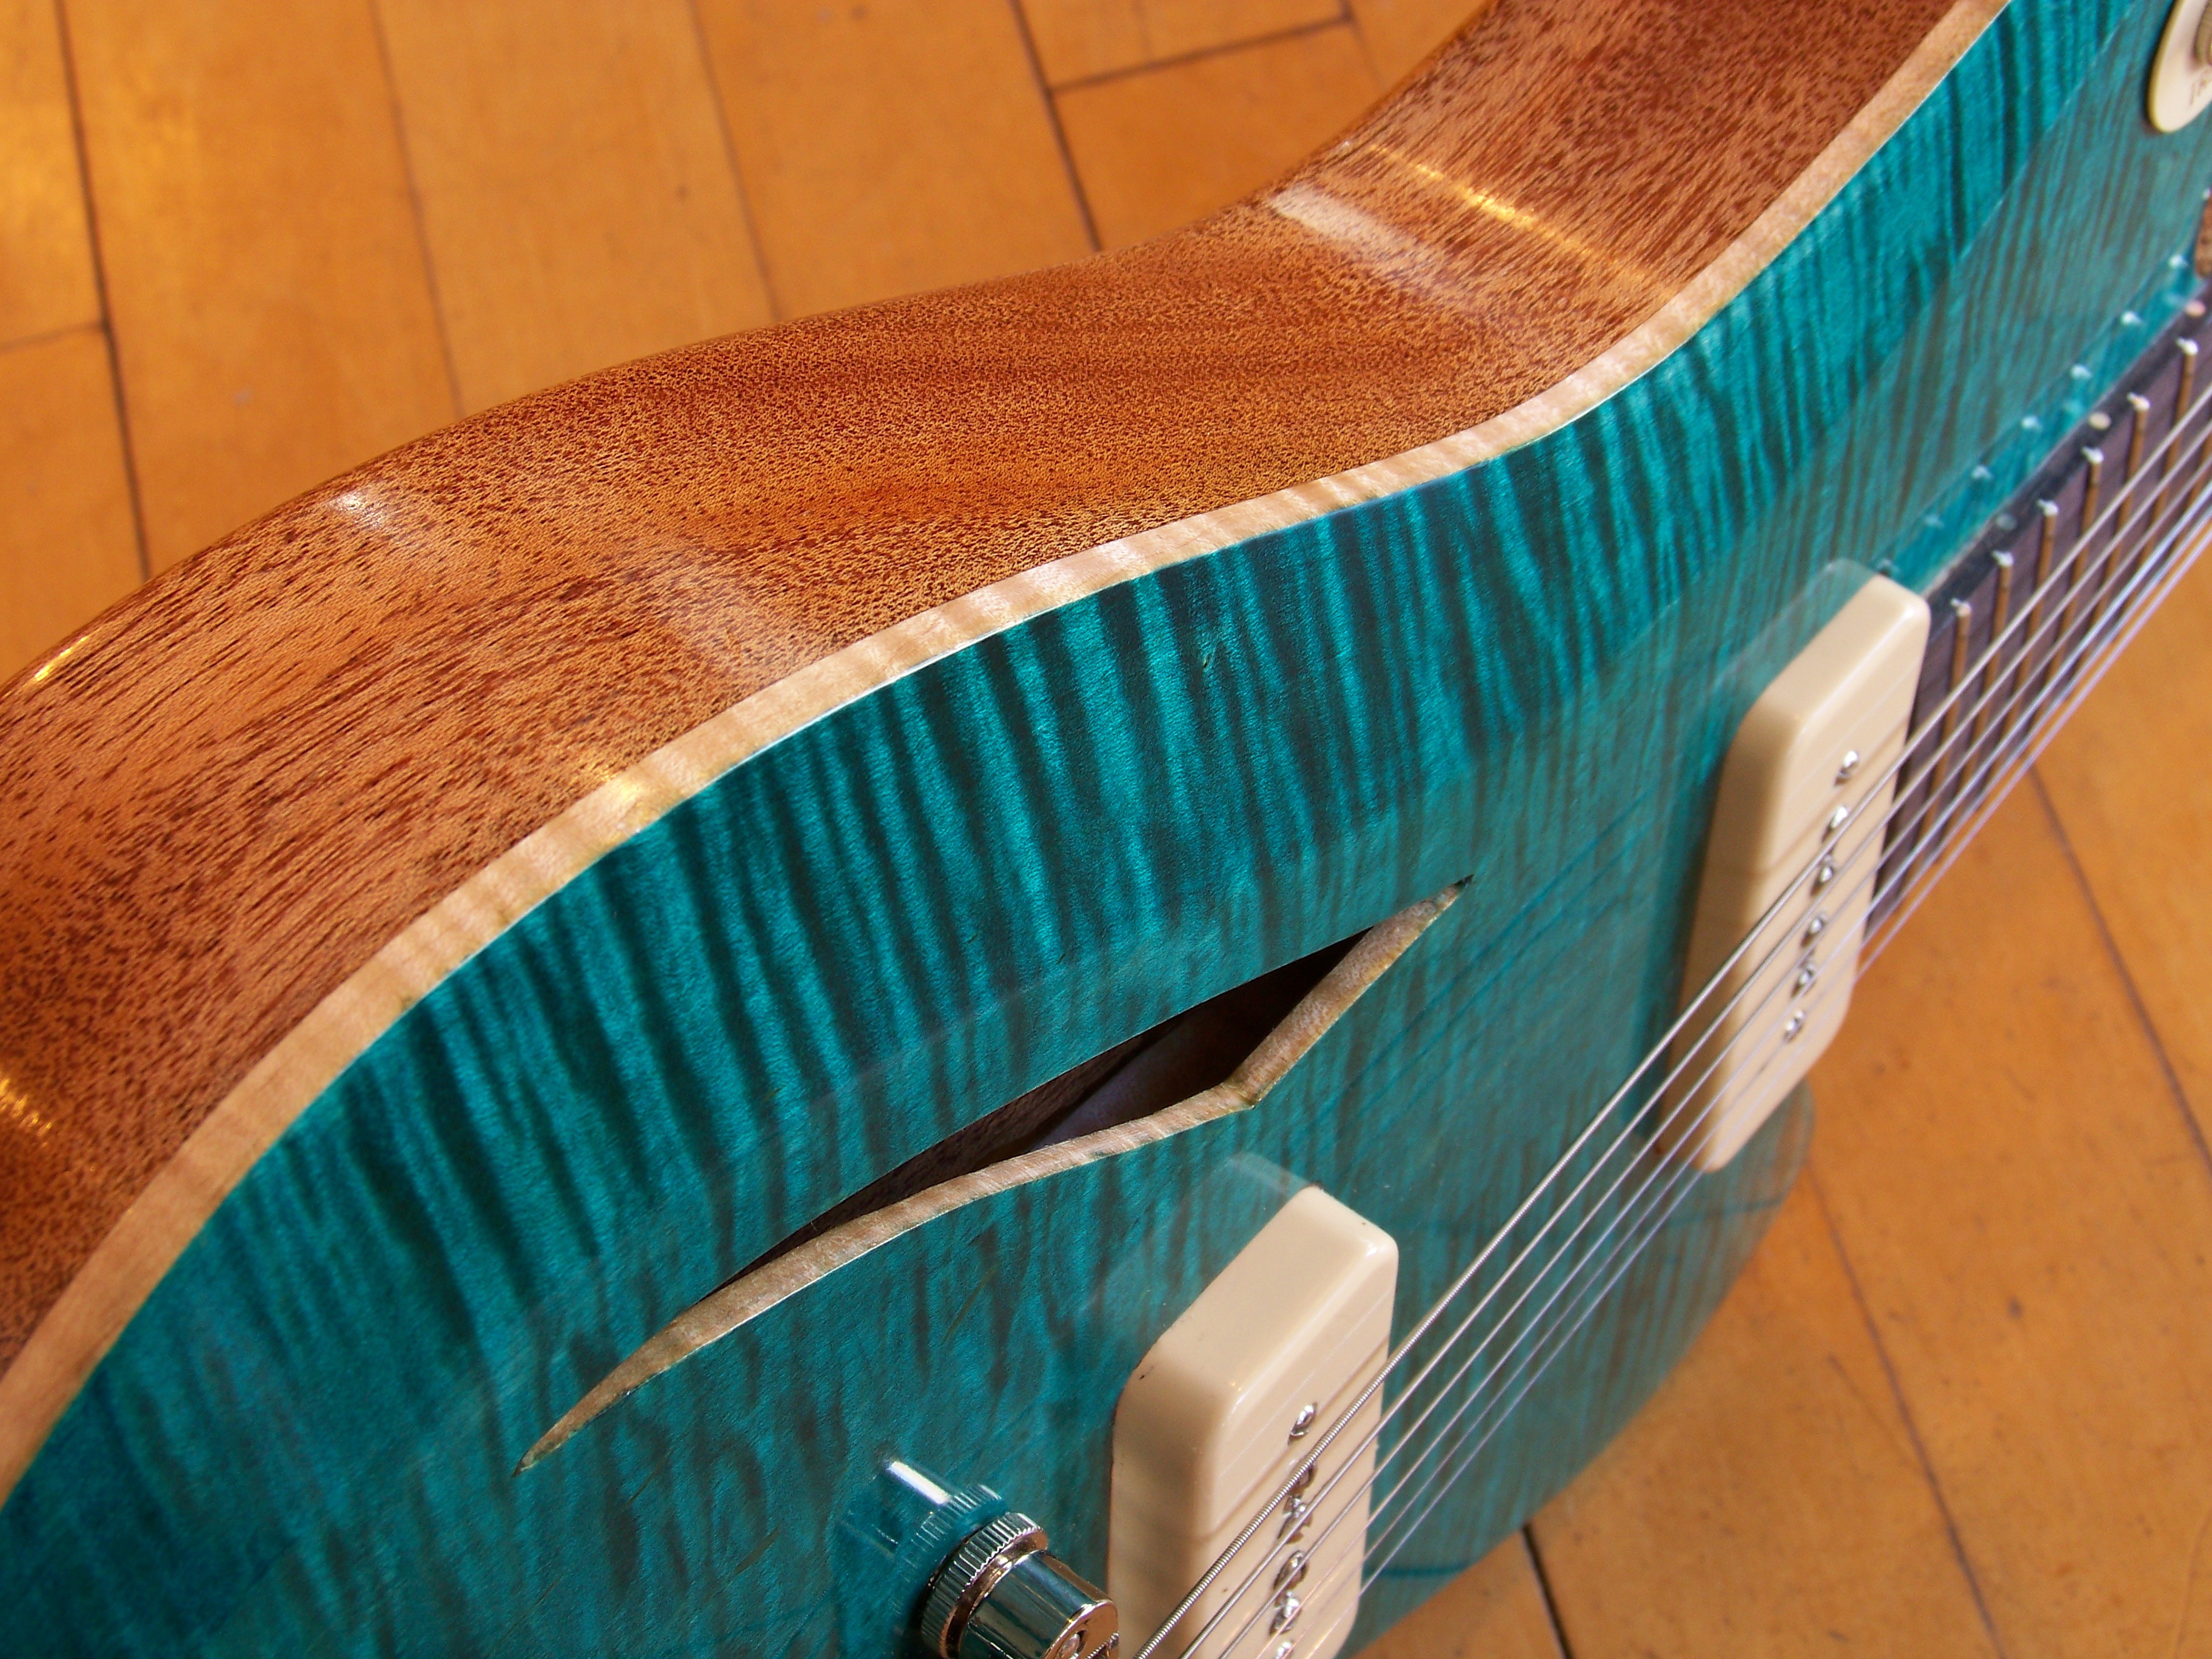
wing, wood, guitar, floor, green, color, surfboard, blue, furniture, tc holtz, music instrument, man made object, string instrument, surfing equipment and supplies, plucked string instruments